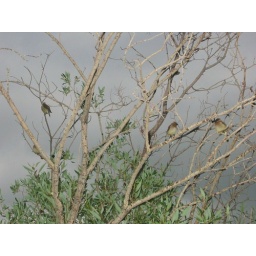
Some cute little birds in the Southern reaches of Fish Creek Park, Calgary.